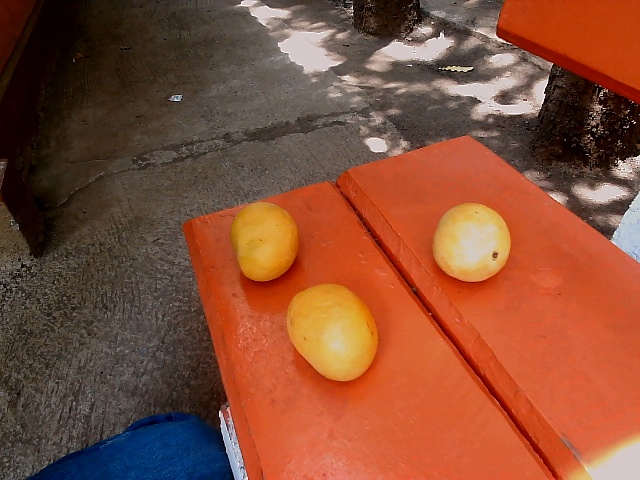
Label: Ripe_Mango